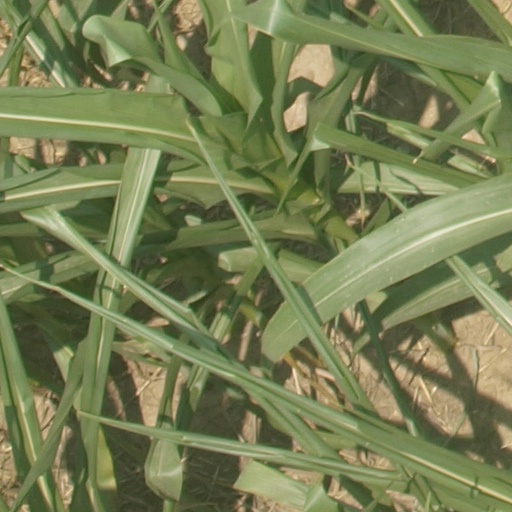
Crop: maize; corn